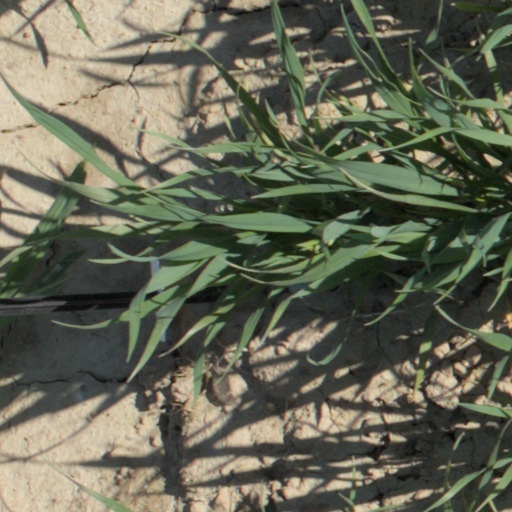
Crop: wheat